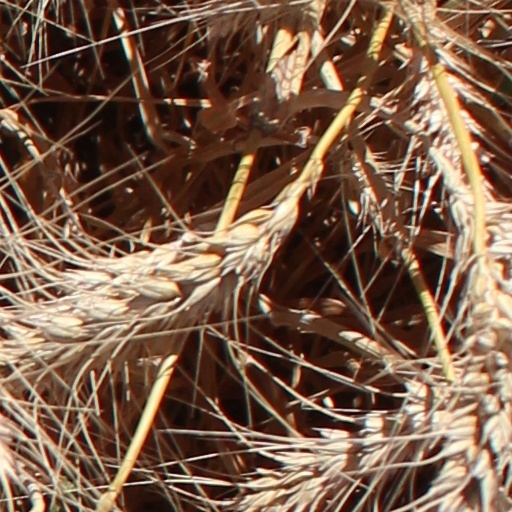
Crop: wheat